New Holland Secondary

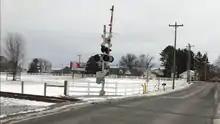
Shows the level crossing of Norfolk Southern's New Holland Secondary over Peters Road in New Holland, Pennsylvania.

The New Holland Secondary is a rail line that runs from Lancaster, Pennsylvania, to New Holland, Pennsylvania, and is owned and operated by Norfolk Southern Railway. It is 12 miles long, single tracked, and originally ran from Lancaster to Downingtown, Pennsylvania, but all track between New Holland and Downingtown has since been abandoned. The line branches off of track 4 of the Amtrak owned Philadelphia to Harrisburg Main Line (originally part of the Main Line of the Pennsylvania Railroad) at Cork Interlocking, milepost 67.0 in Lancaster.